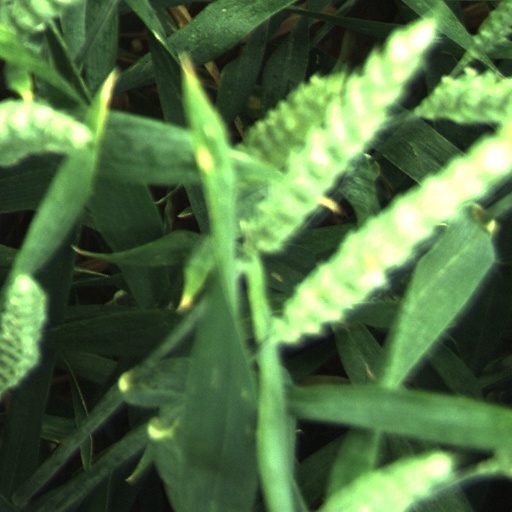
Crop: wheat